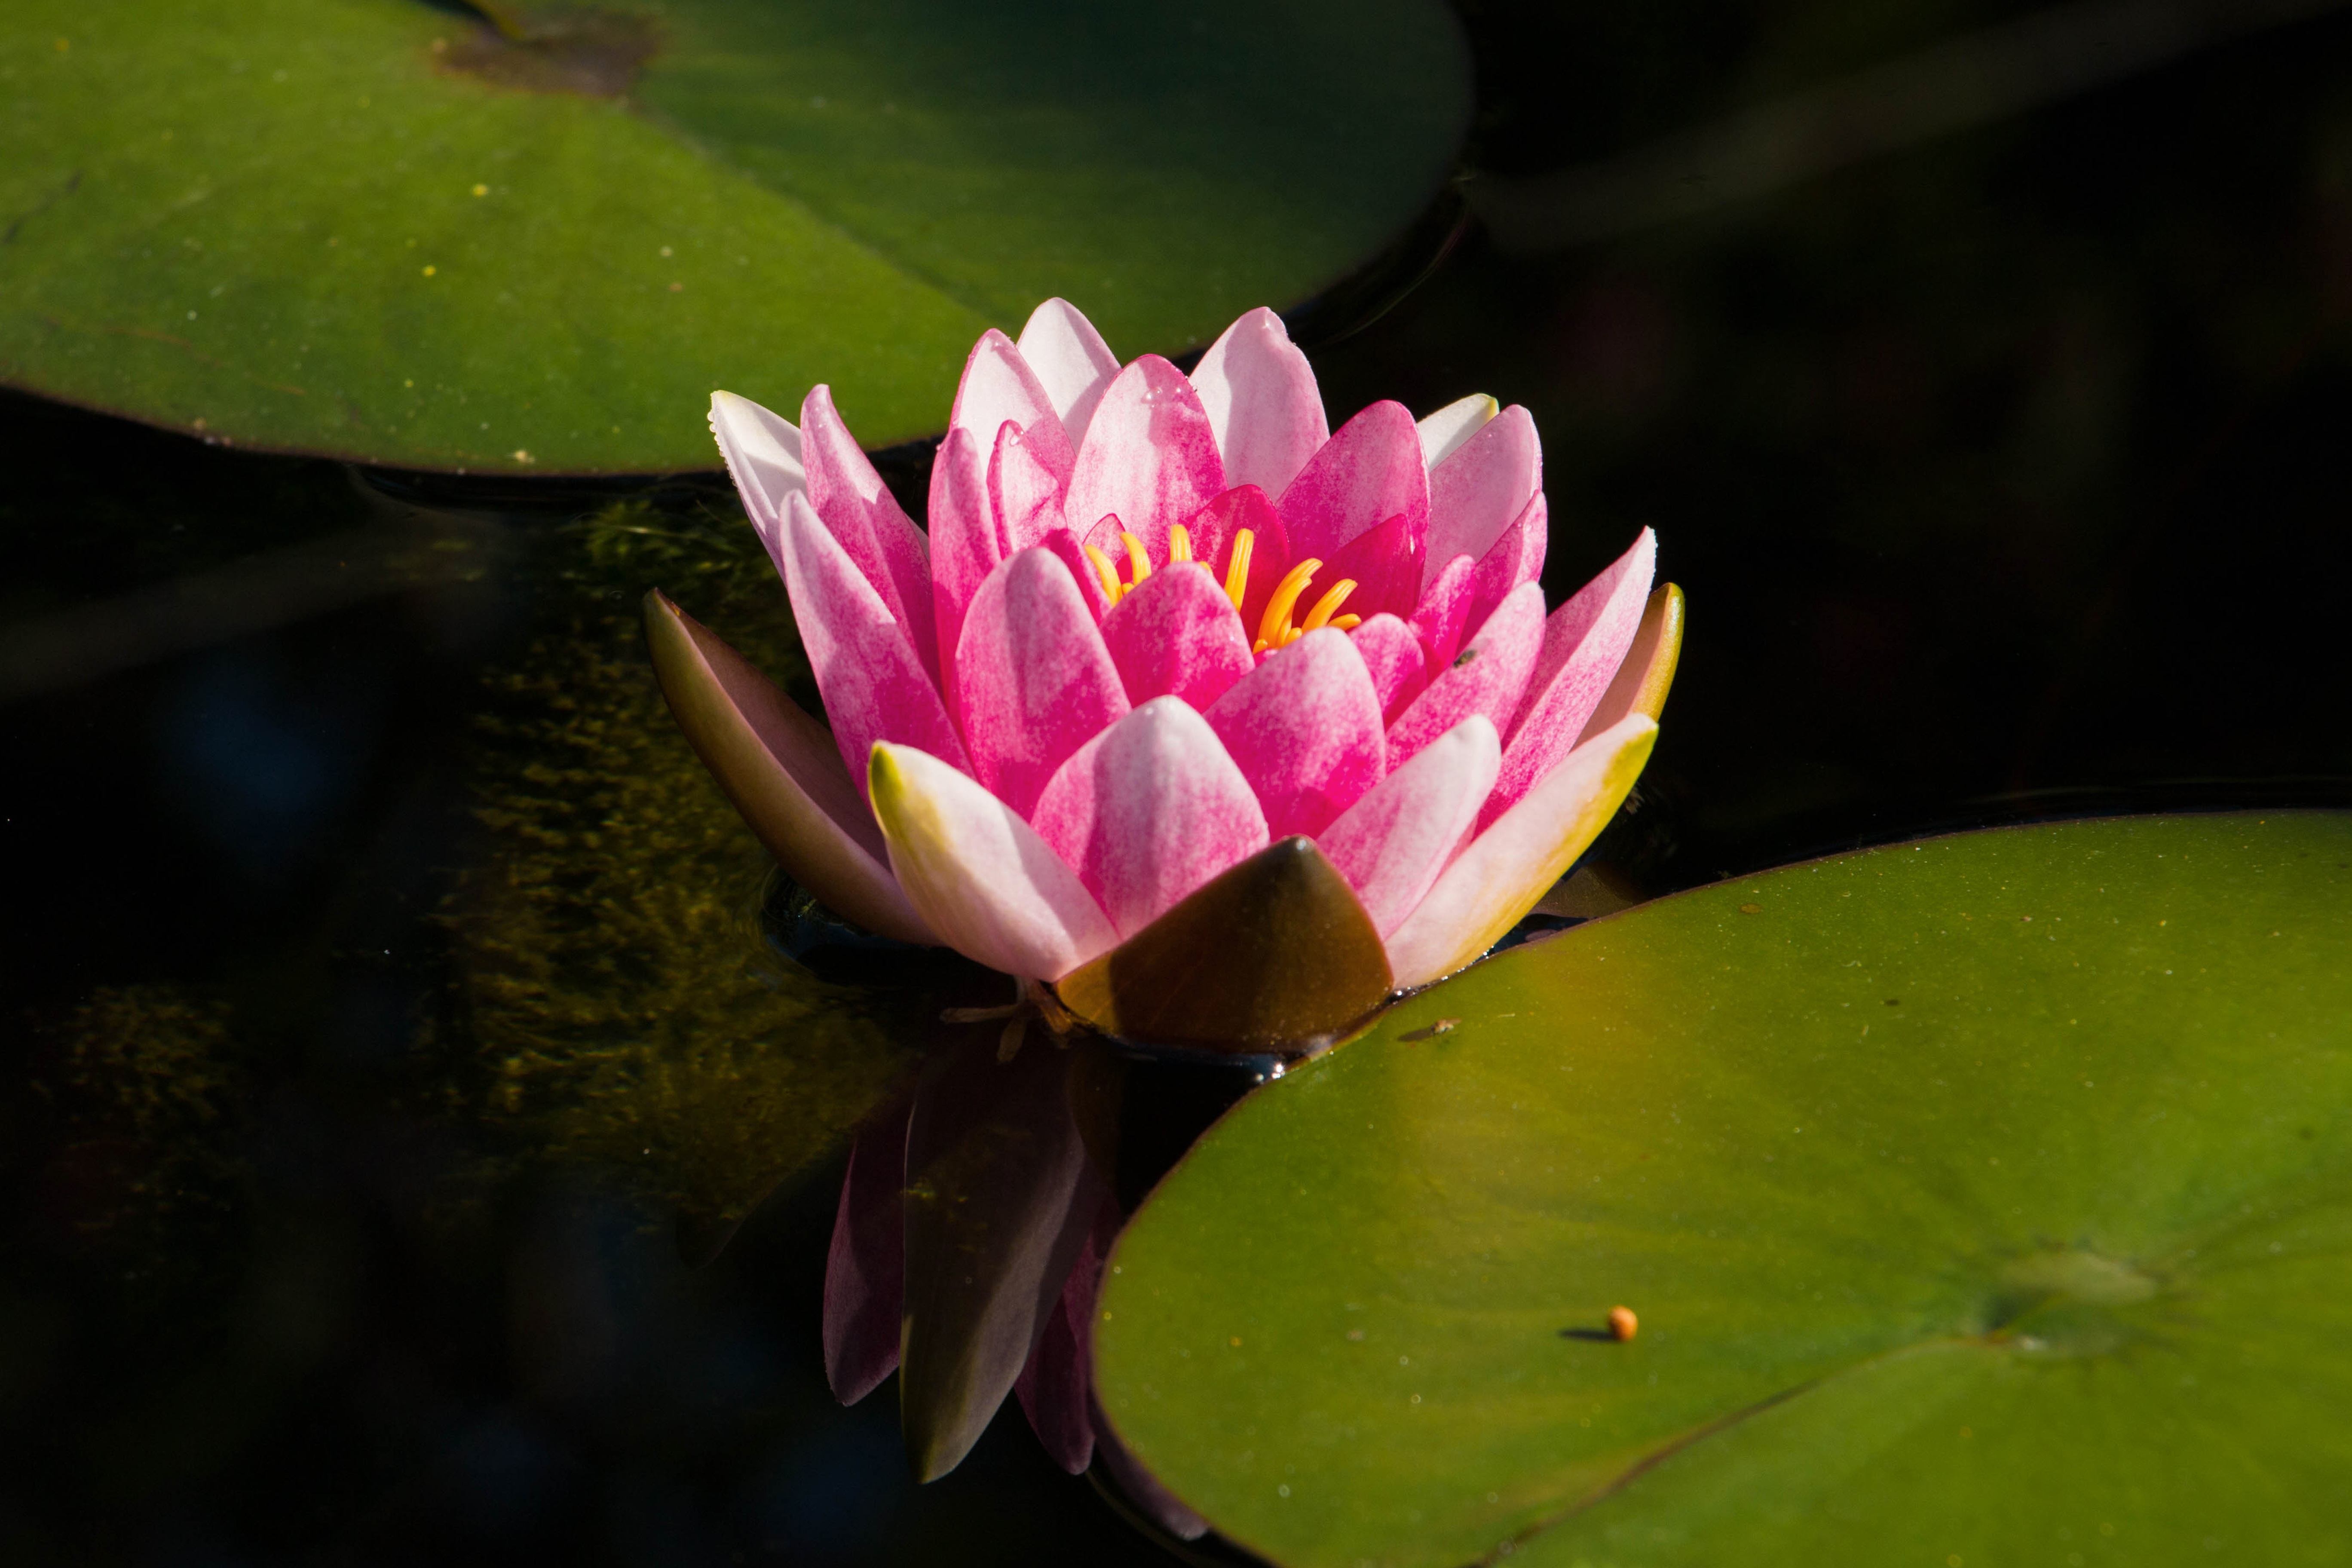
water, nature, blossom, plant, photography, leaf, flower, petal, bloom, pond, green, botany, yellow, pink, close, sacred lotus, aquatic plant, flora, water lily, wildflower, flowers, close up, leaves, lotus, beautiful, bud, nuphar, water flower, macro photography, lily pond, garden pond, flowering plant, floating plant, water rose, plant stem, land plant, lotus family, proteales